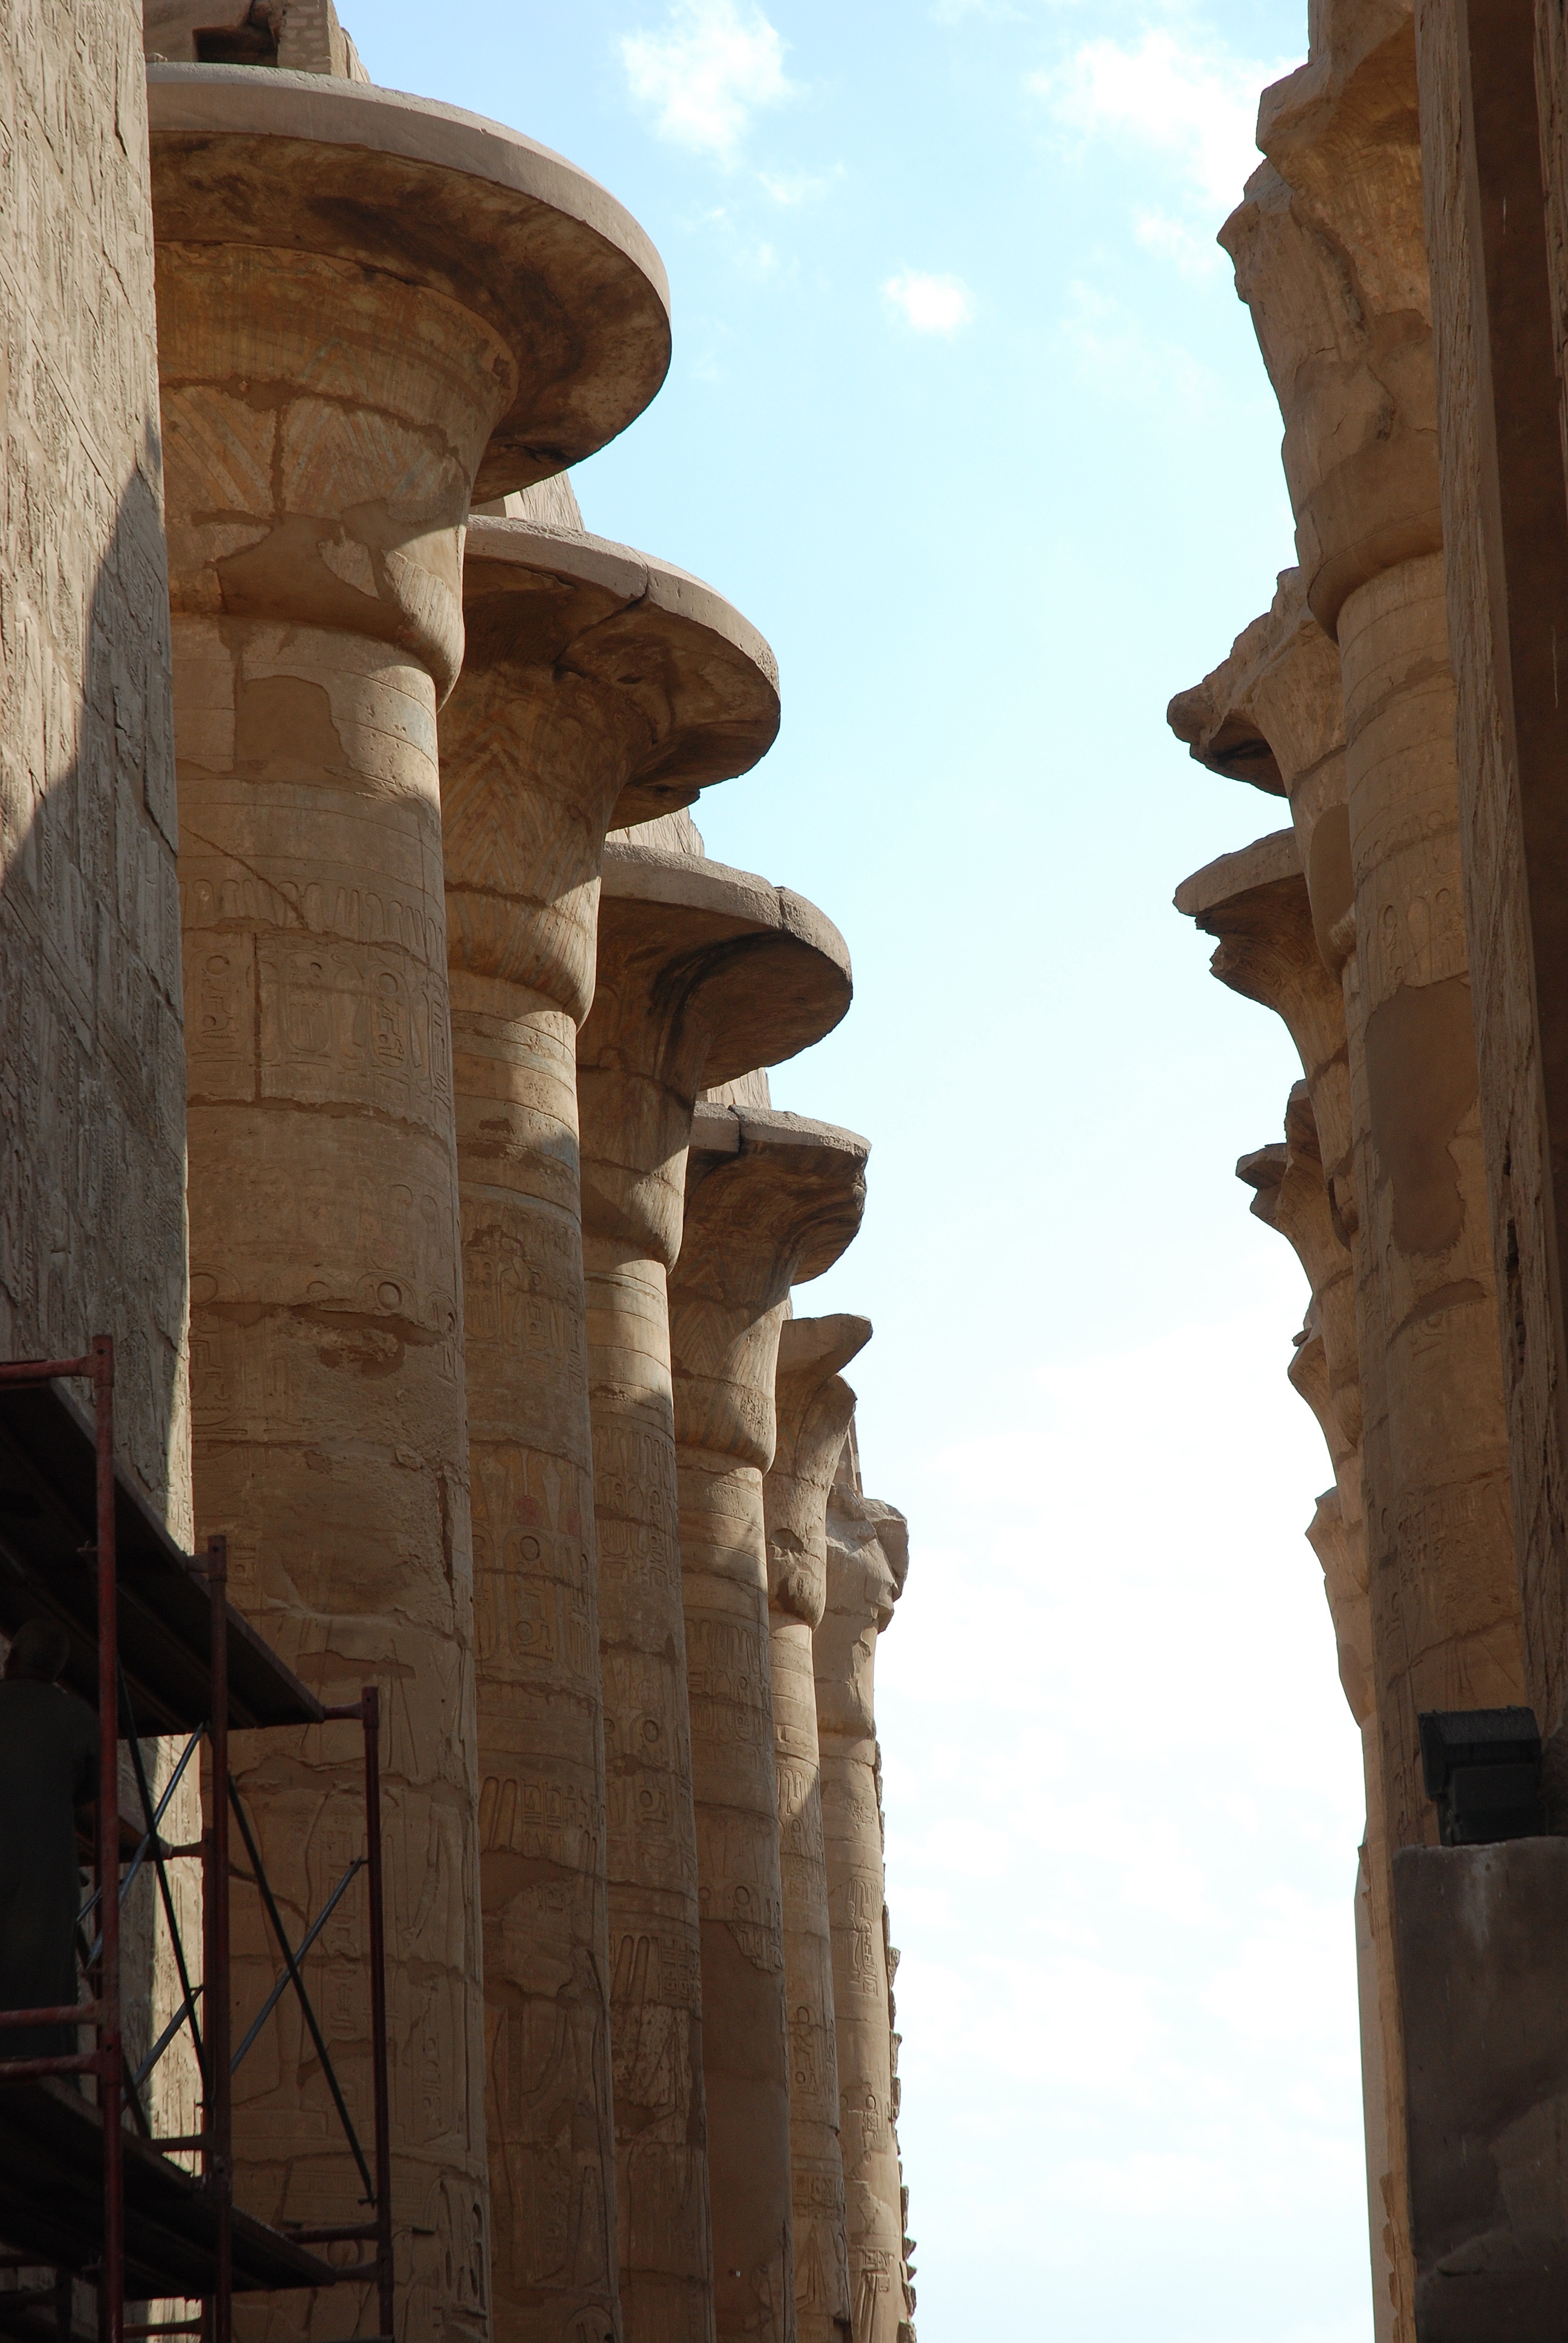
rock, architecture, structure, wood, building, old, summer, arch, column, entrance, ancient, landmark, place of worship, egypt, sculpture, temple, ruins, columns, archeology, history, historical, luxor, karnak, monuments, monolith, the stones, ancient history